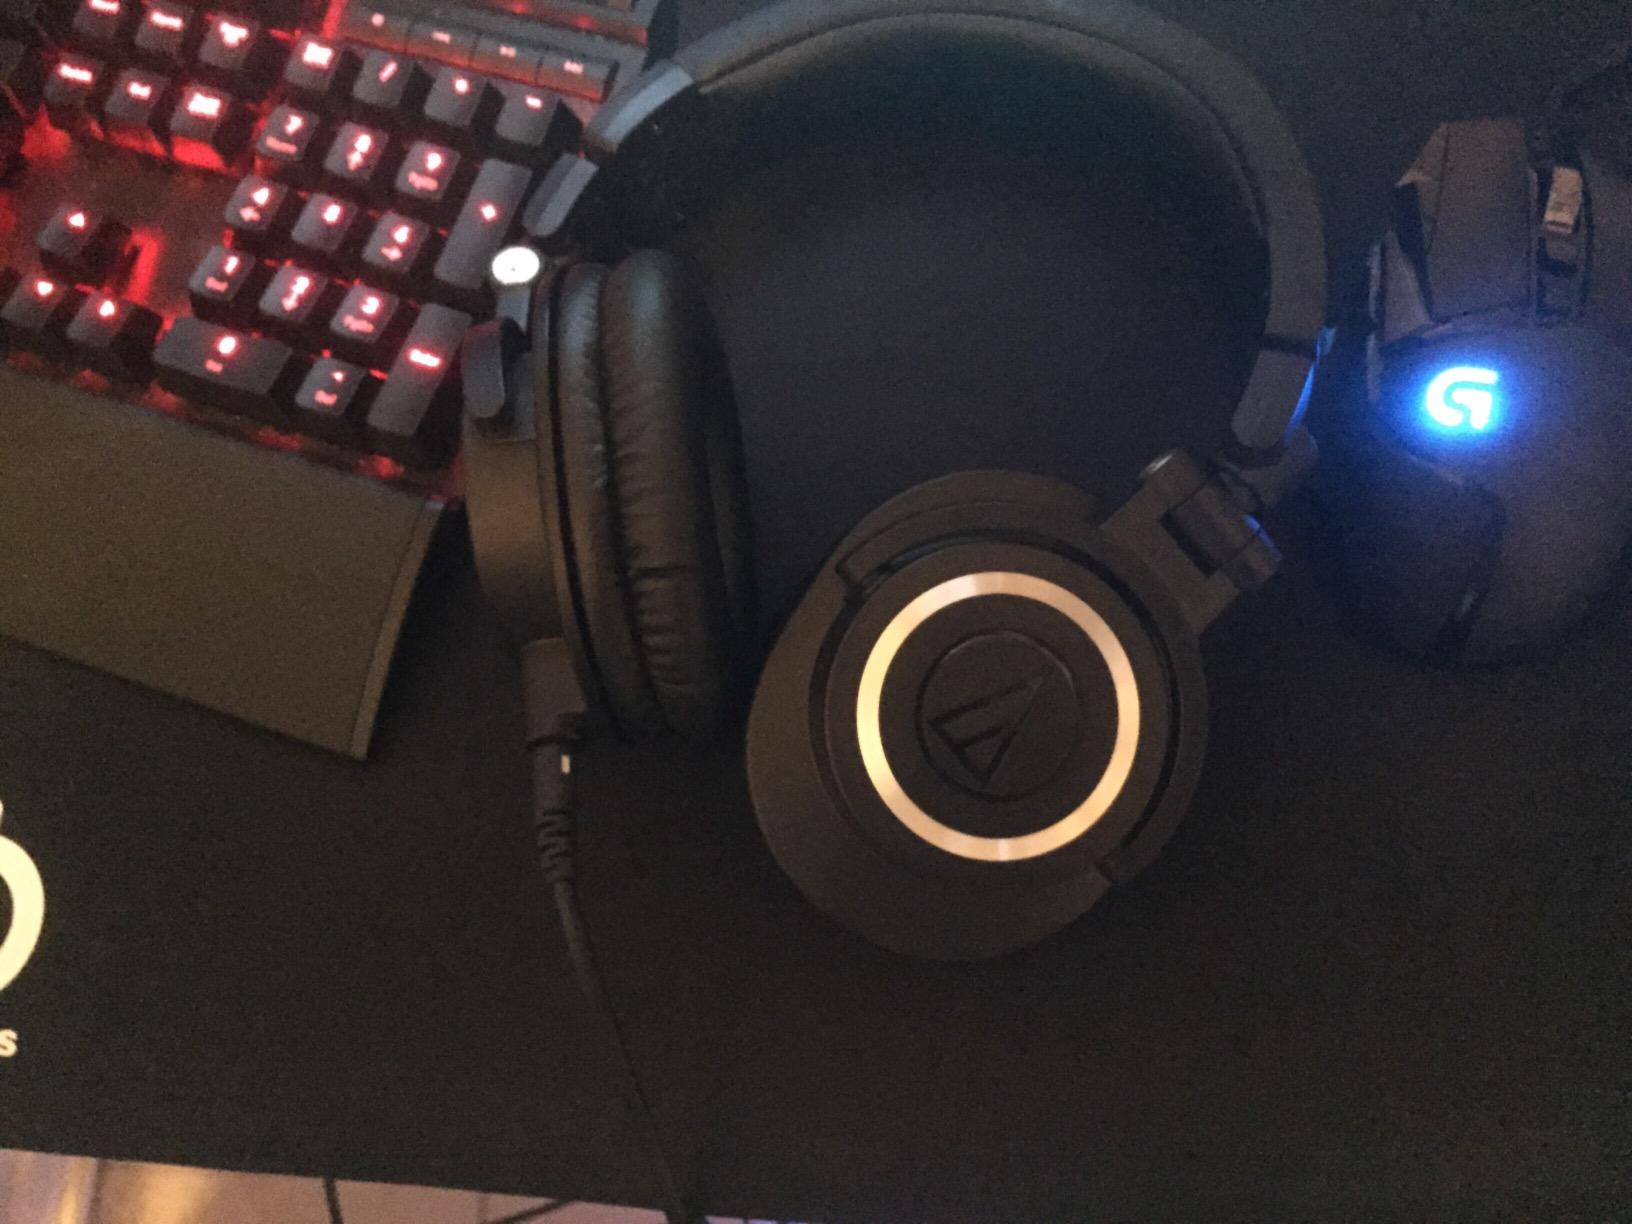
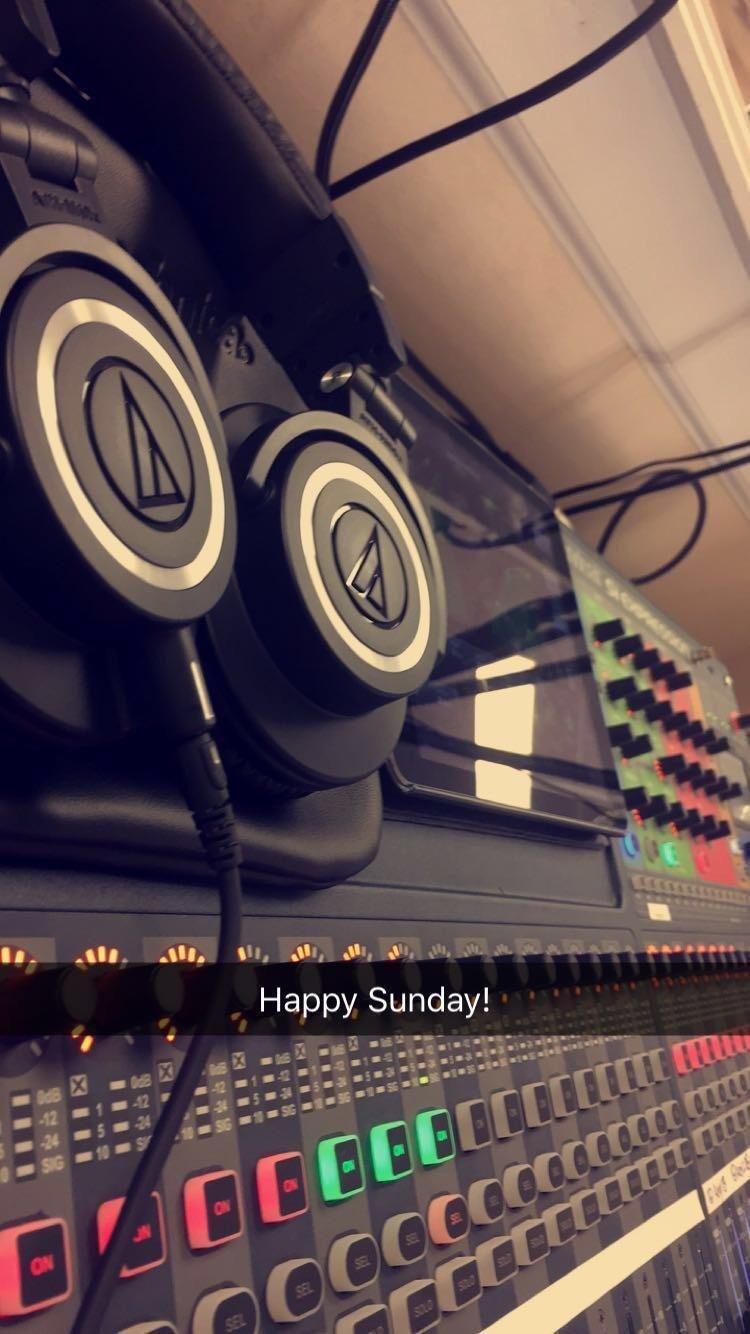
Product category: headphones
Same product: yes